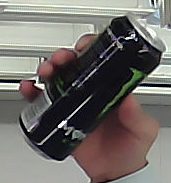
Product: monster_energydrink